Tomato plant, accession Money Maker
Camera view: horizontal (90 deg, fisheye); turntable rotation: 150 degrees
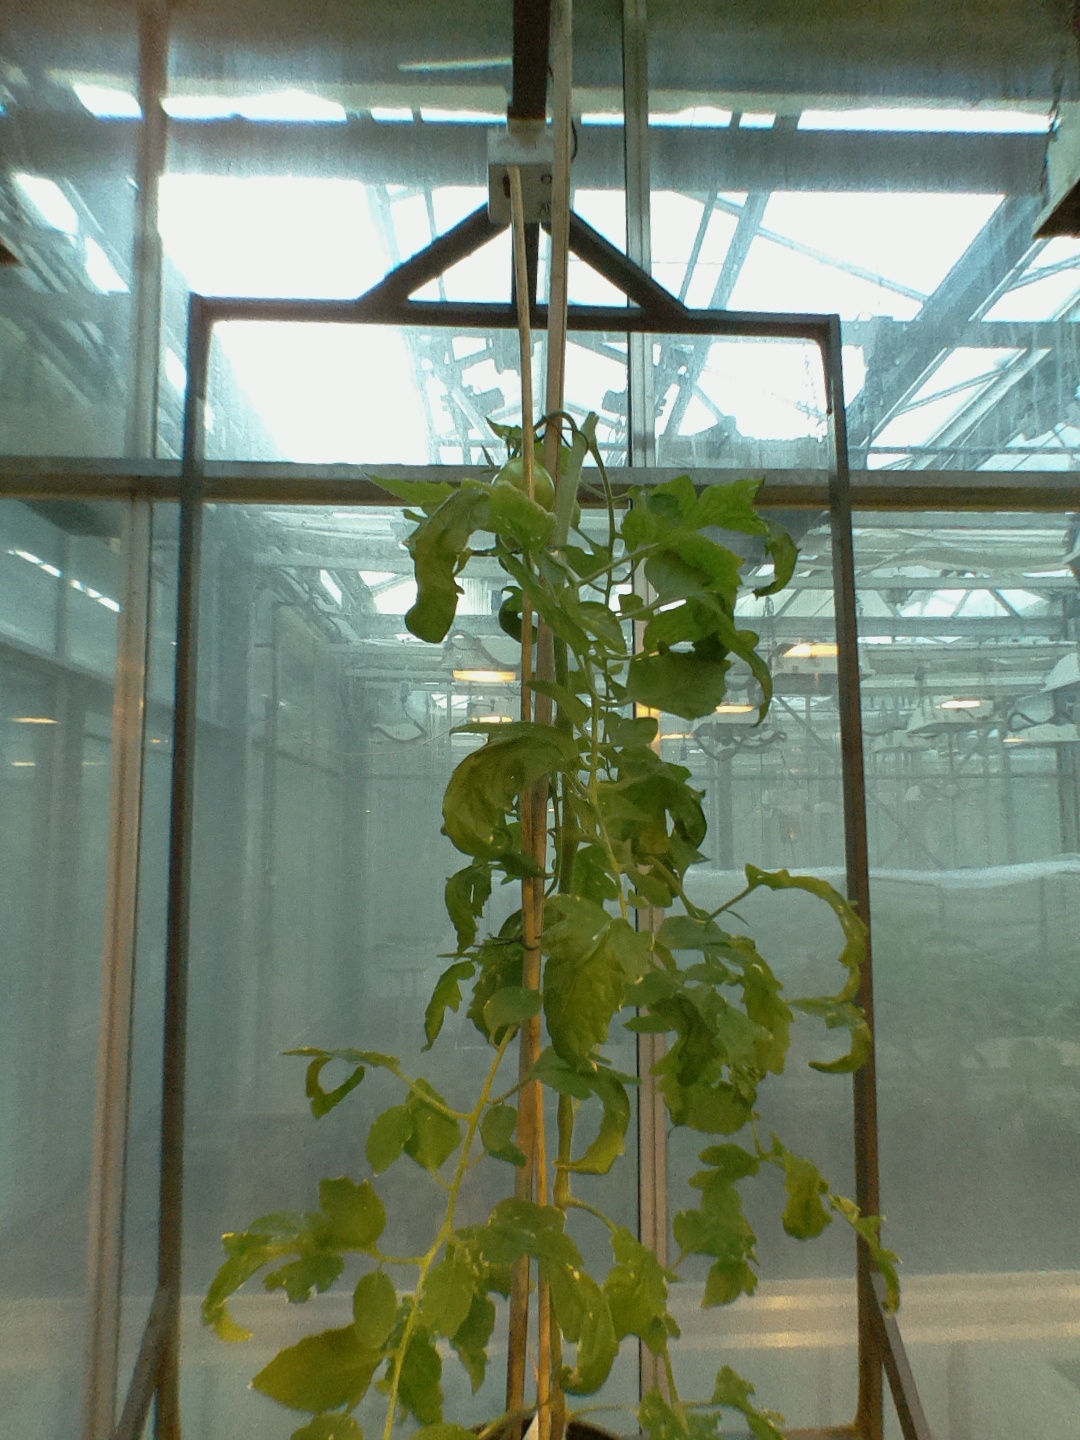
BBCH growth stage 75: 50%-60% of final fruit size